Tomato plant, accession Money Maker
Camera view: tilt-top (135 deg); turntable rotation: 180 degrees
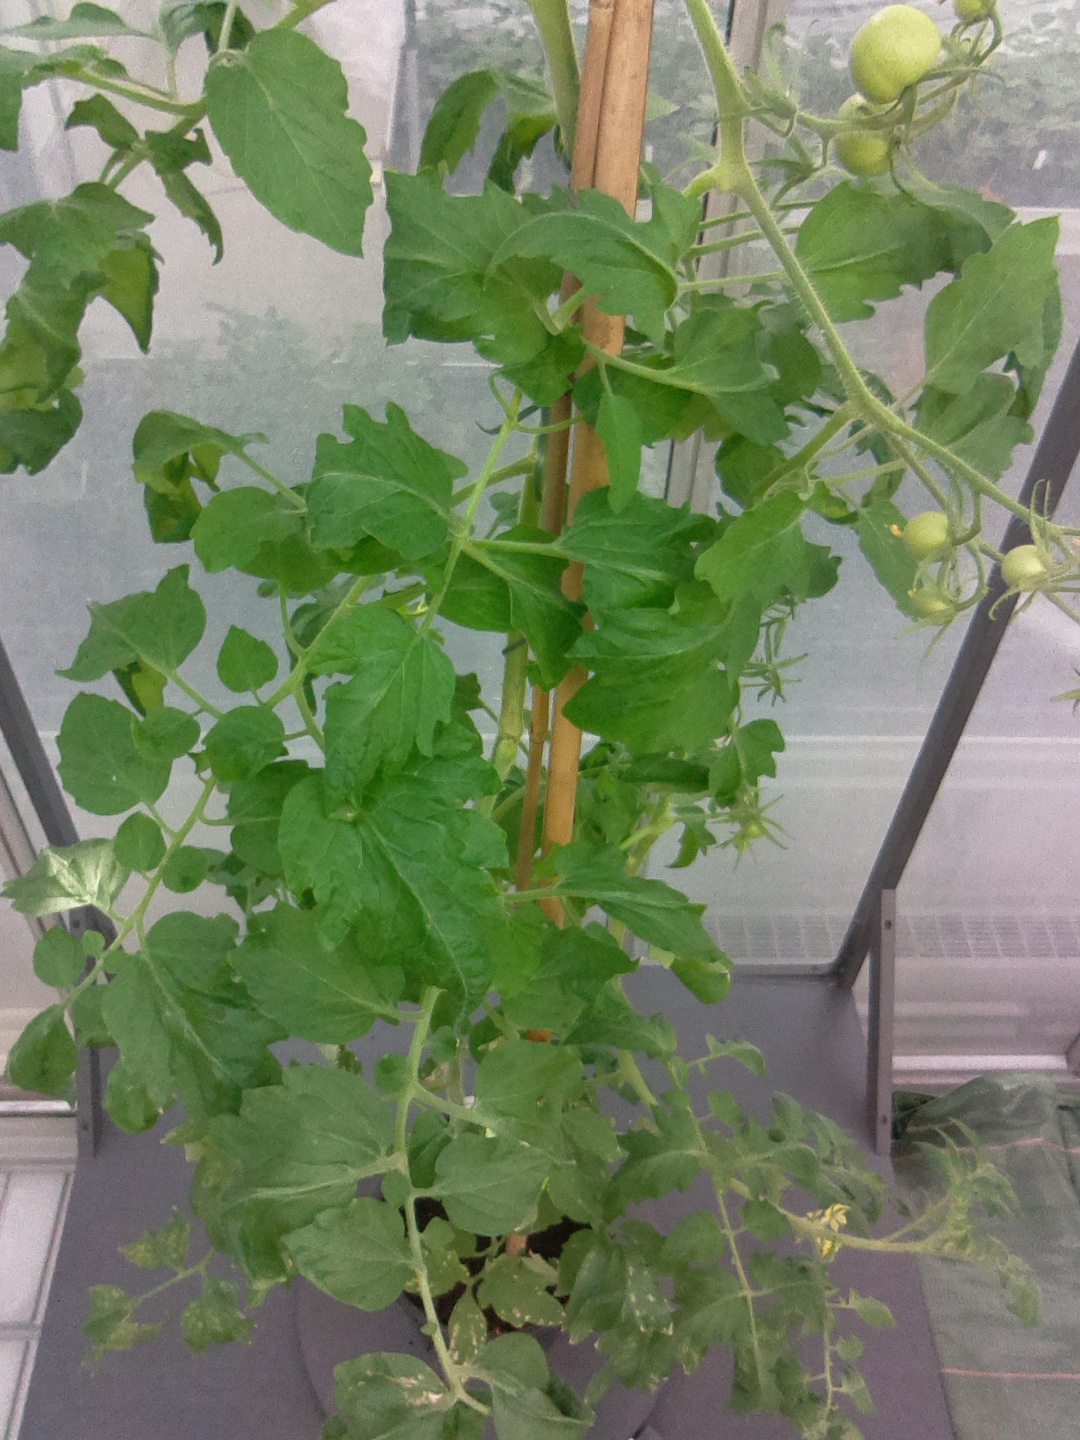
BBCH growth stage 71: 10%-20% of final fruit size